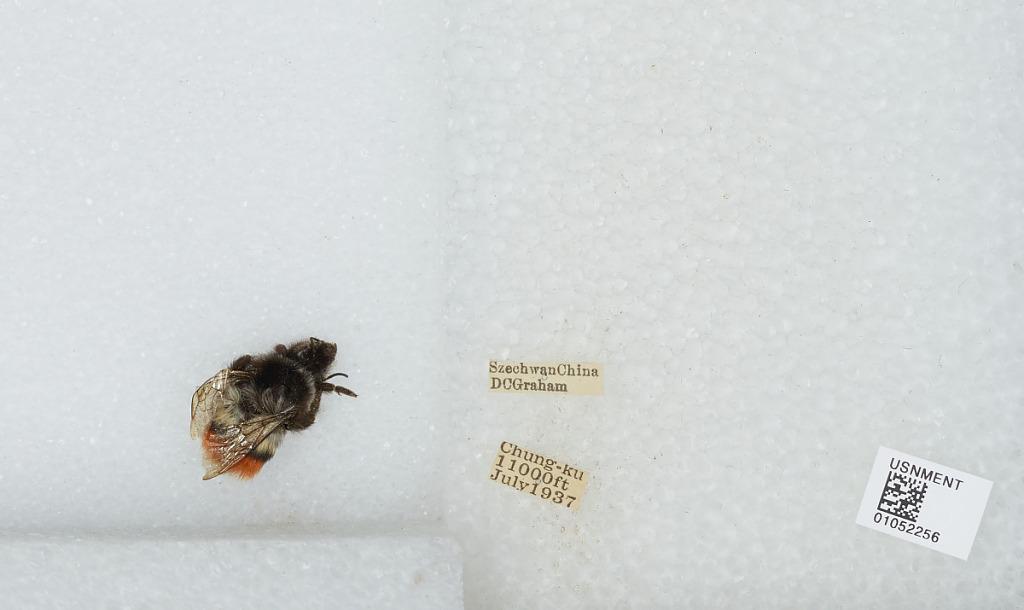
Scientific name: Bombus sp.
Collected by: D. Graham
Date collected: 1937-7-
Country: China
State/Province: Sichuan
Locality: Chung-ku